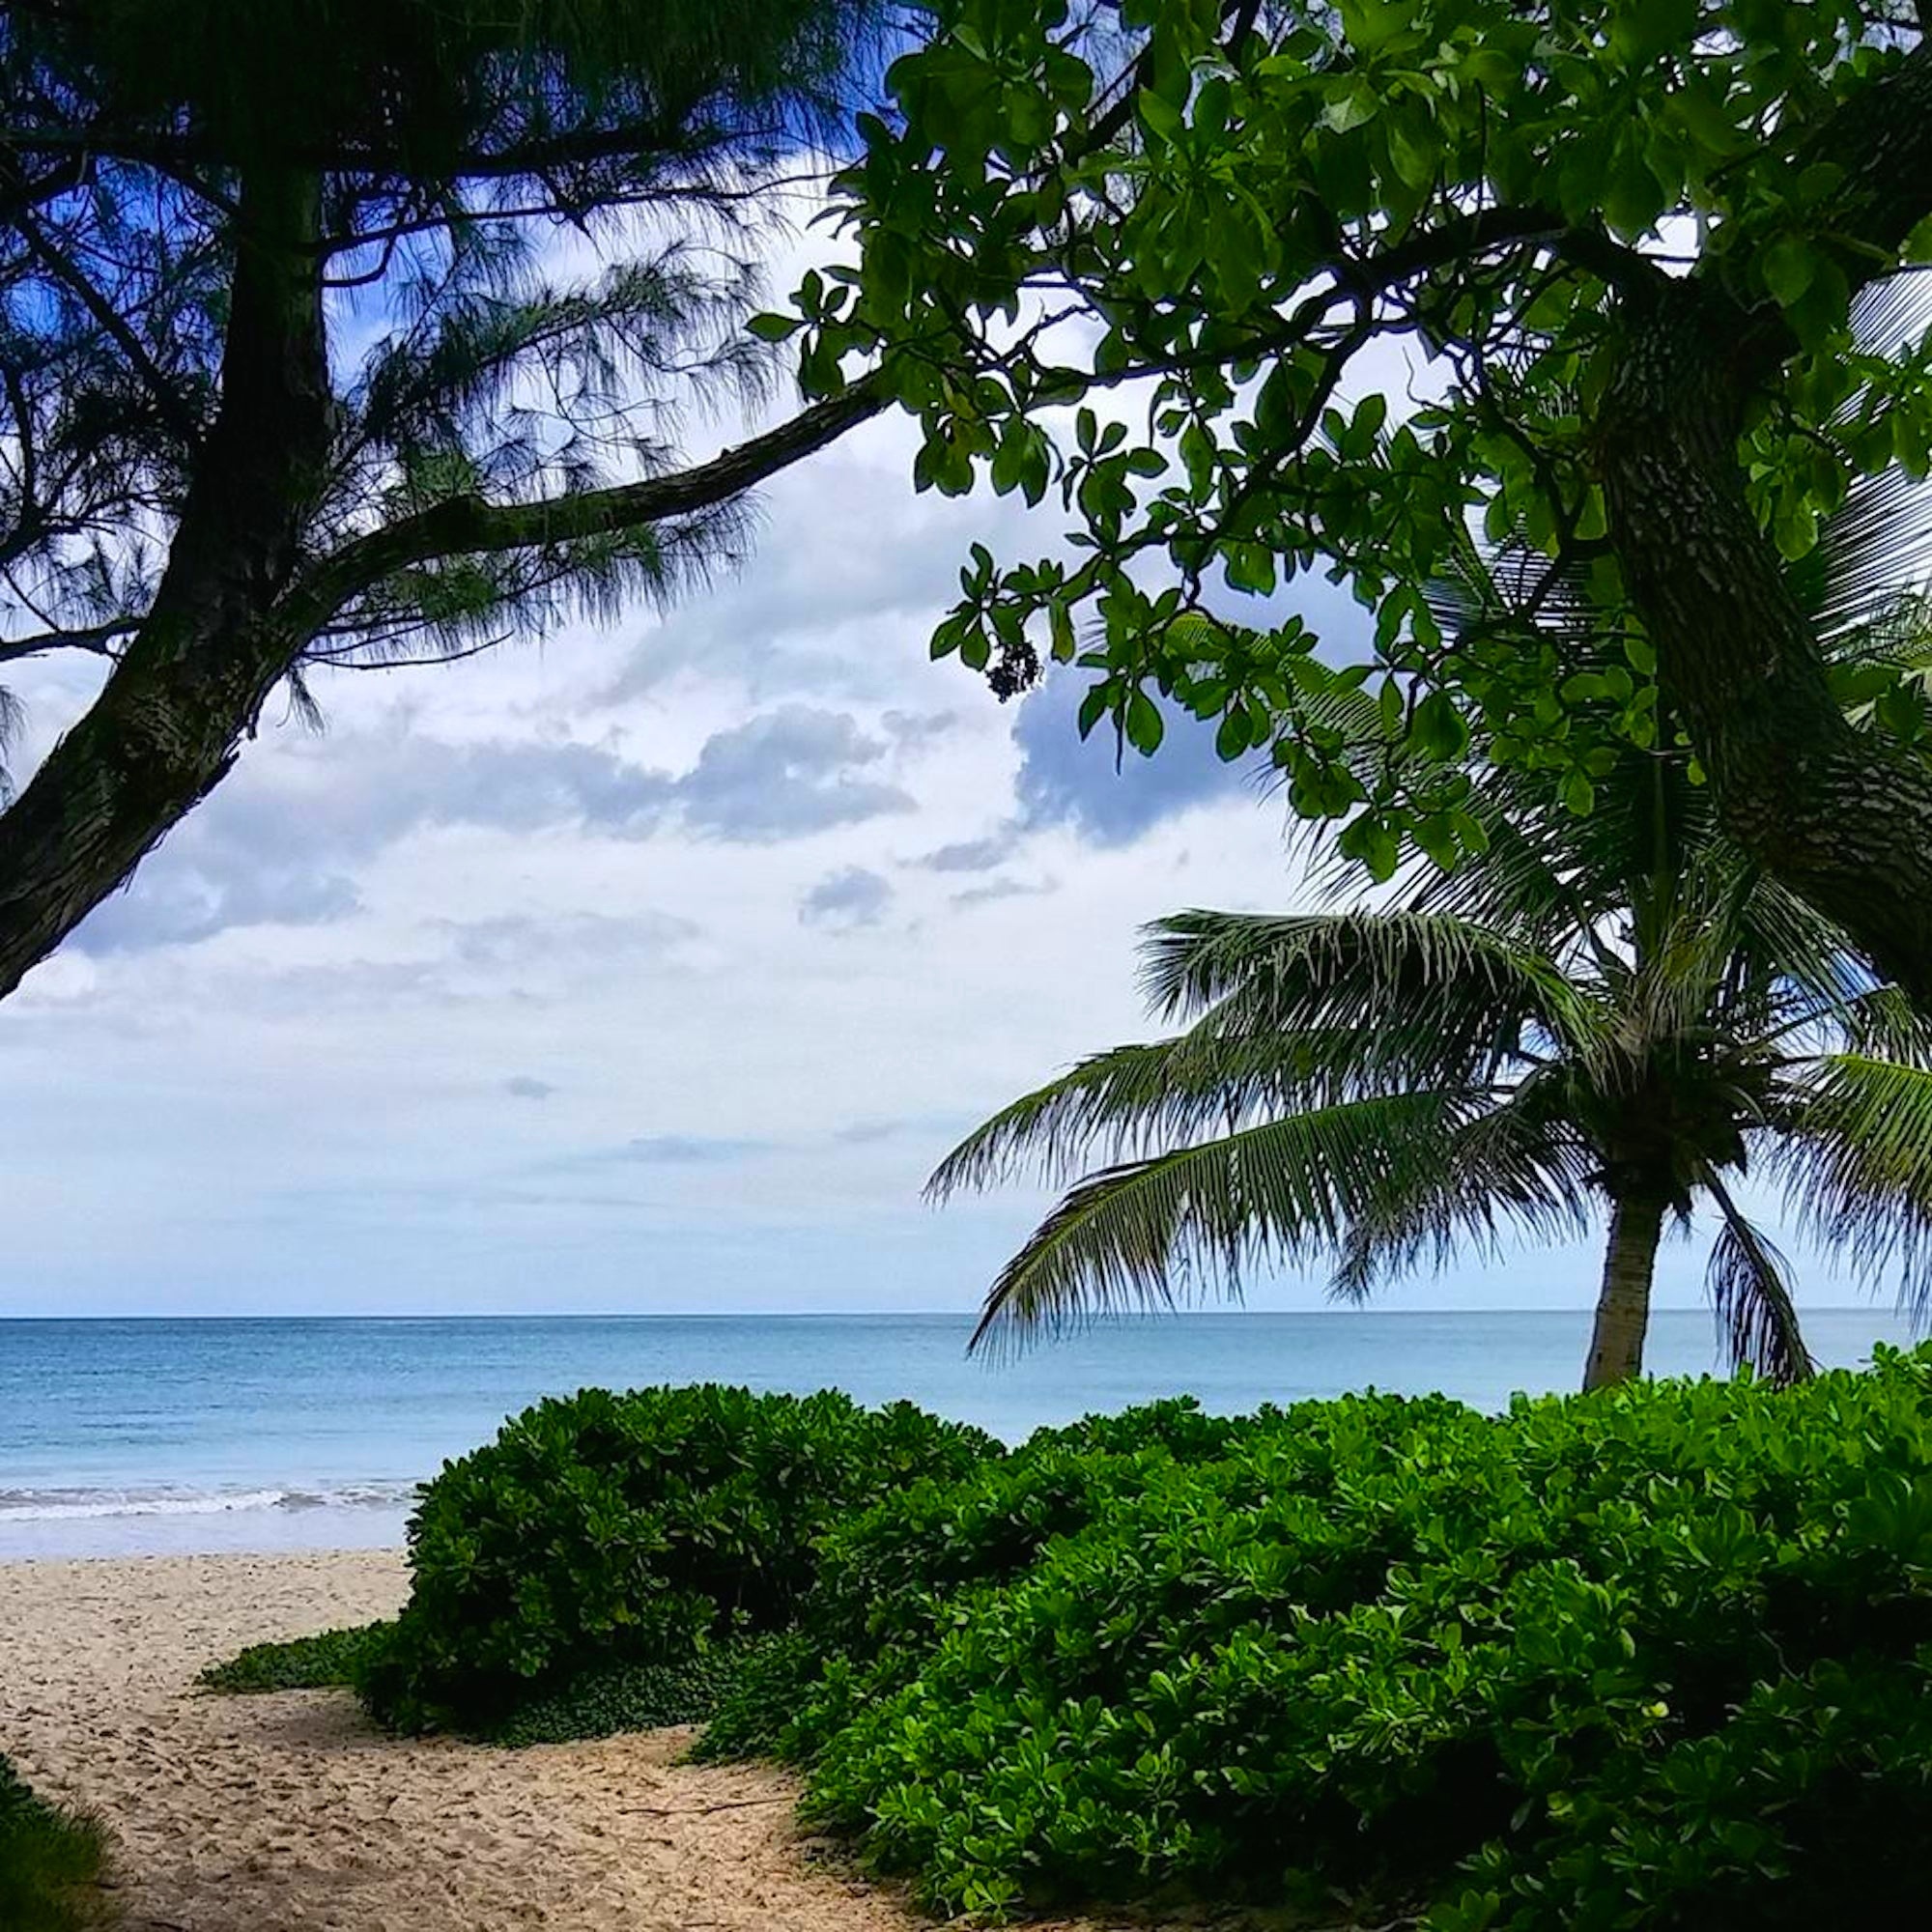
beach, landscape, sea, coast, tree, nature, sand, shore, travel, paradise, tropical, bay, island, body of water, tropics, woody plant, arecales